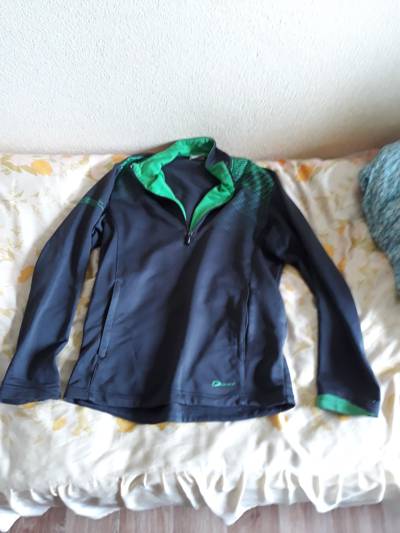
Waste category: clothes